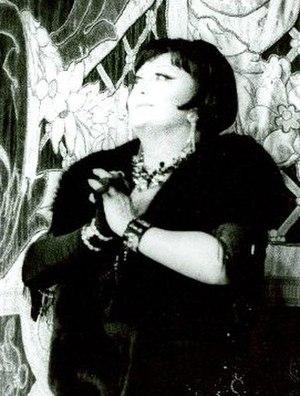
Régine Crespin en 1987, au Teatro Colon de Buenos Aires, lors de son dernier concert.
Le Crocodile est un projet de film comique français inabouti de Gérard Oury, d'après un scénario du même, de sa fille Danièle Thompson et de Josy Eisenberg. Gérard Oury tente de réaliser son projet de 1974 à 1976 avec, dans le rôle principal, Louis de Funès, puis de 1979 à 1980, avec l'acteur britannique Peter Sellers.